Dashboard Confessional

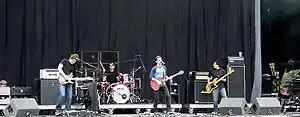
Dashboard Confessional performing at Carling Leeds Festival in 2006

Dashboard Confessional is an American rock band from Boca Raton, Florida, formed in 1999 and led by singer Chris Carrabba. The name of the band is derived from the song "The Sharp Hint of New Tears" off their debut album, "The Swiss Army Romance".